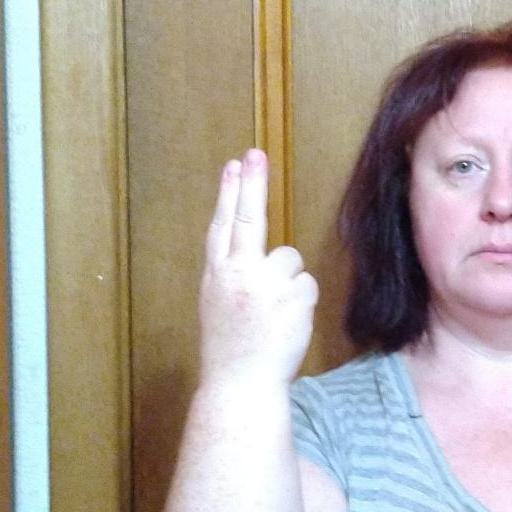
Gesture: two_up_inverted